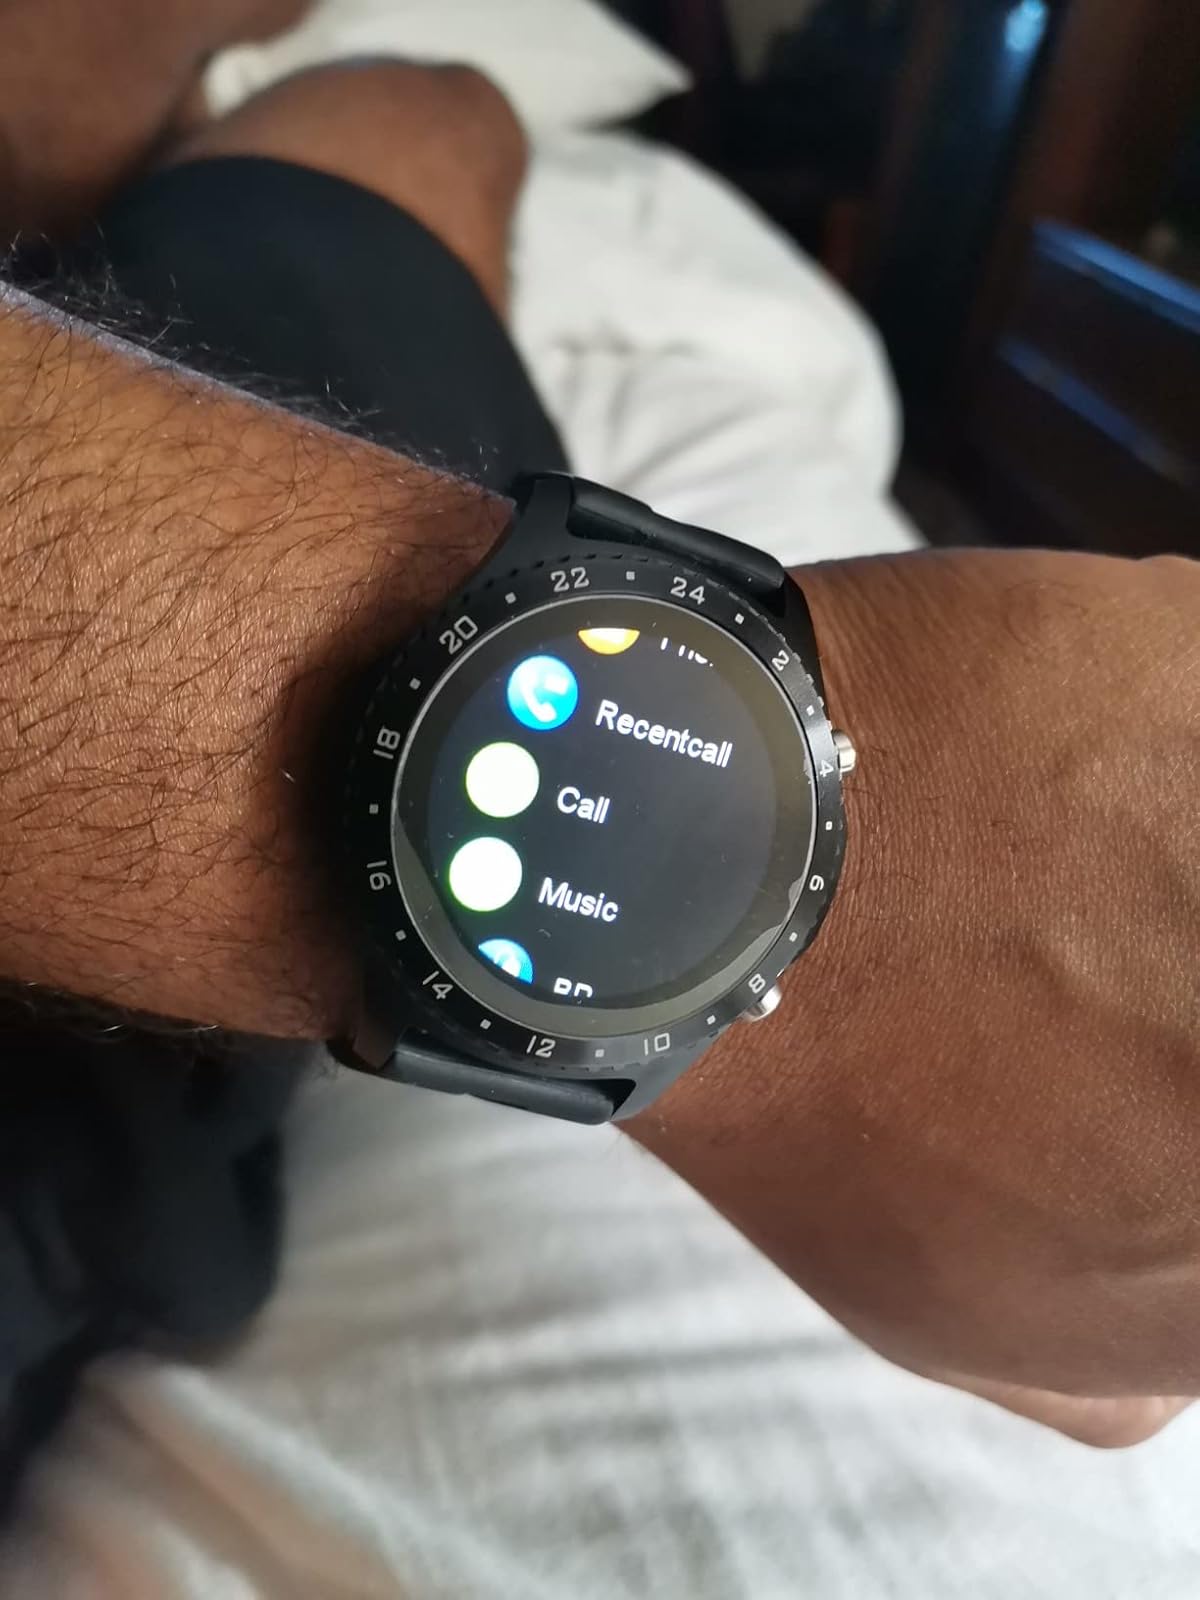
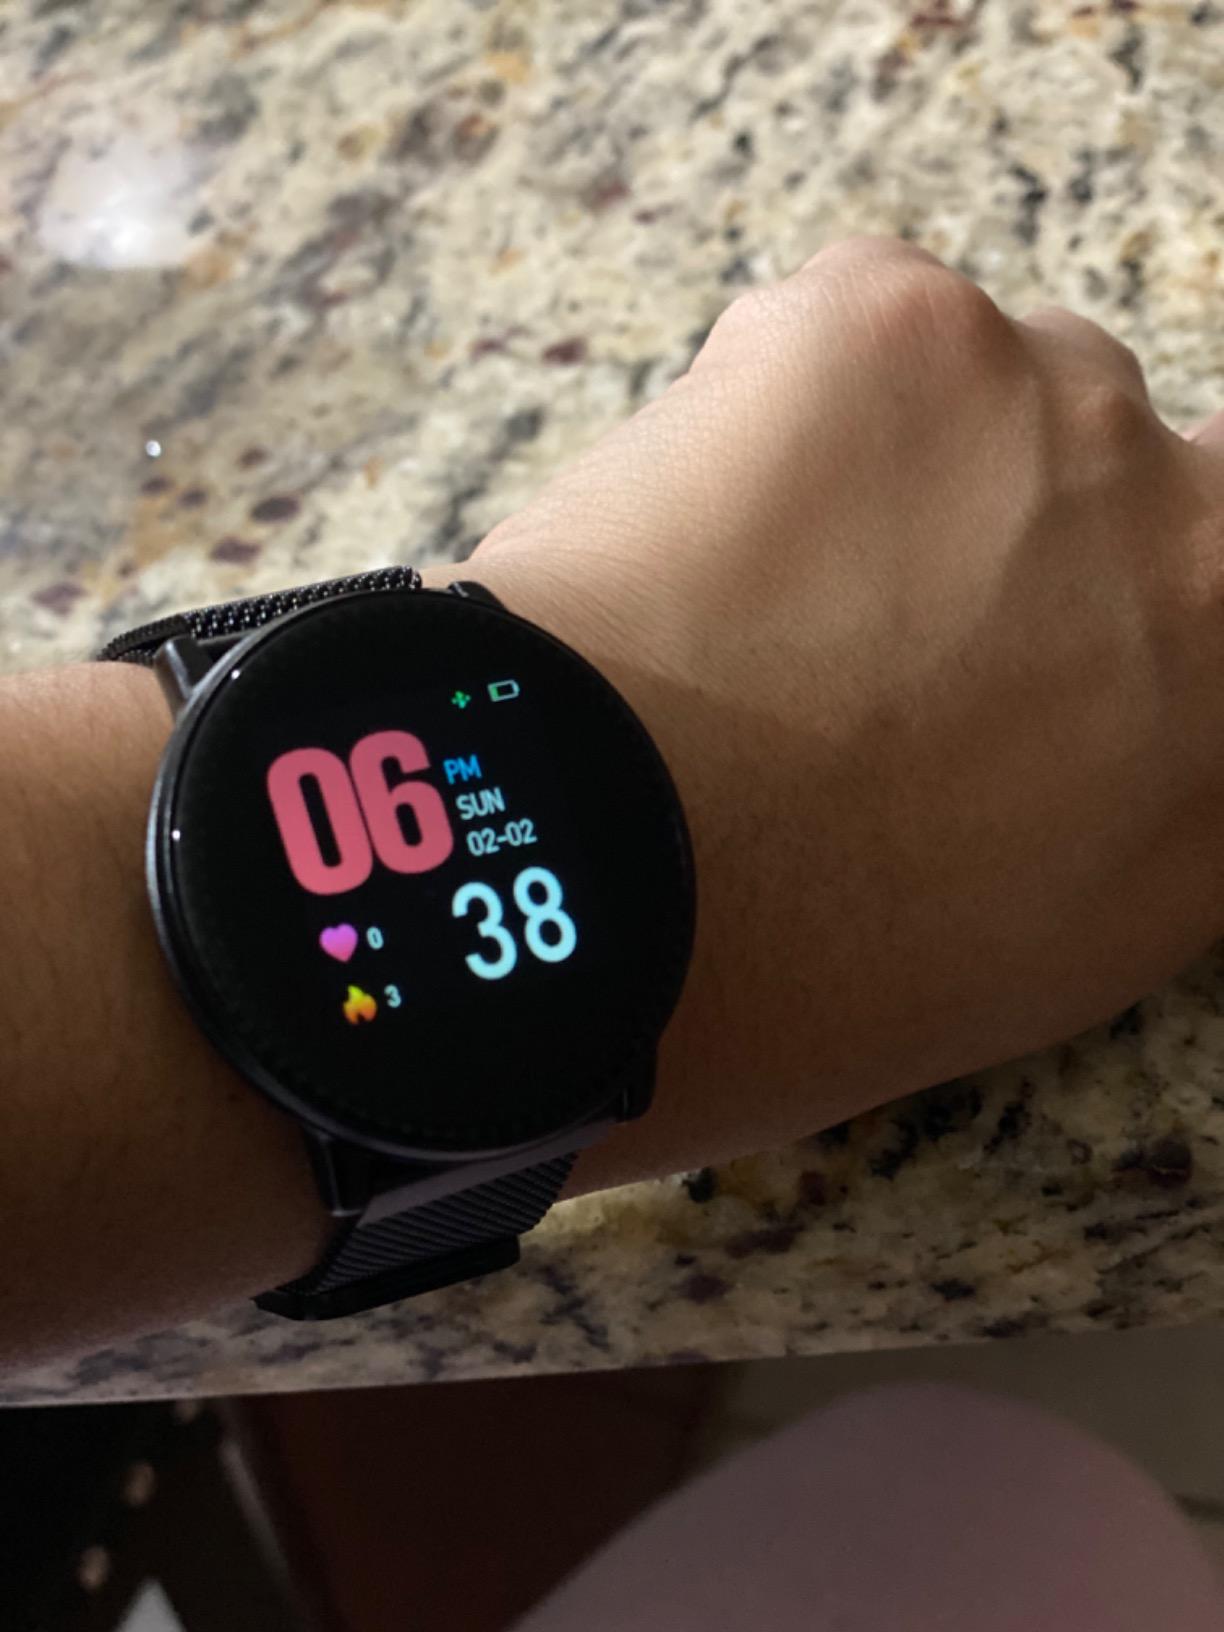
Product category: smartwatch
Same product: no